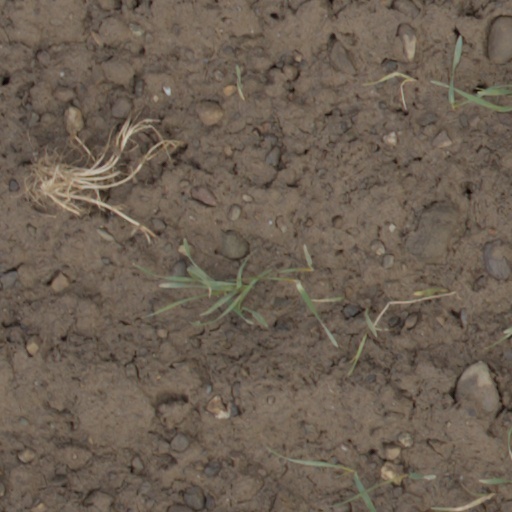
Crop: wheat